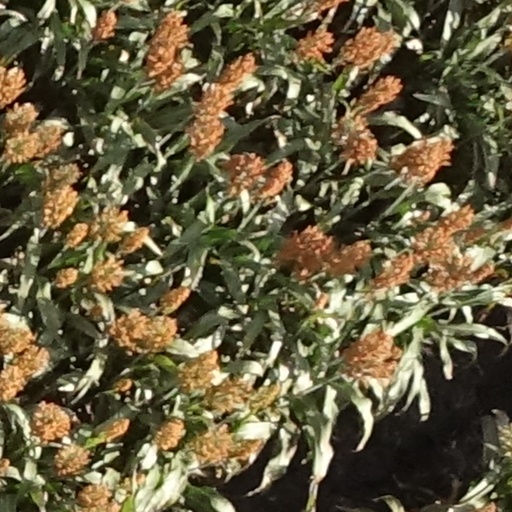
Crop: sorghum